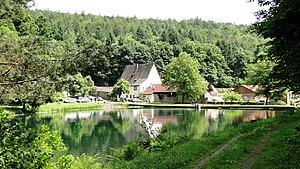
La chartreuse de Grünau est une ancienne chartreuse allemande dont il ne reste que quelques vestiges. Elle se trouve à Schollbrunn en Bavière. C'est la première chartreuse à avoir été fondée en Franconie.